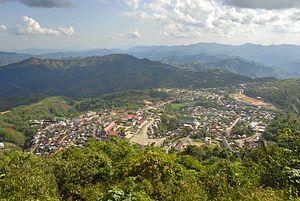
Phongsaly est la capitale de la province de Phongsaly au Laos.